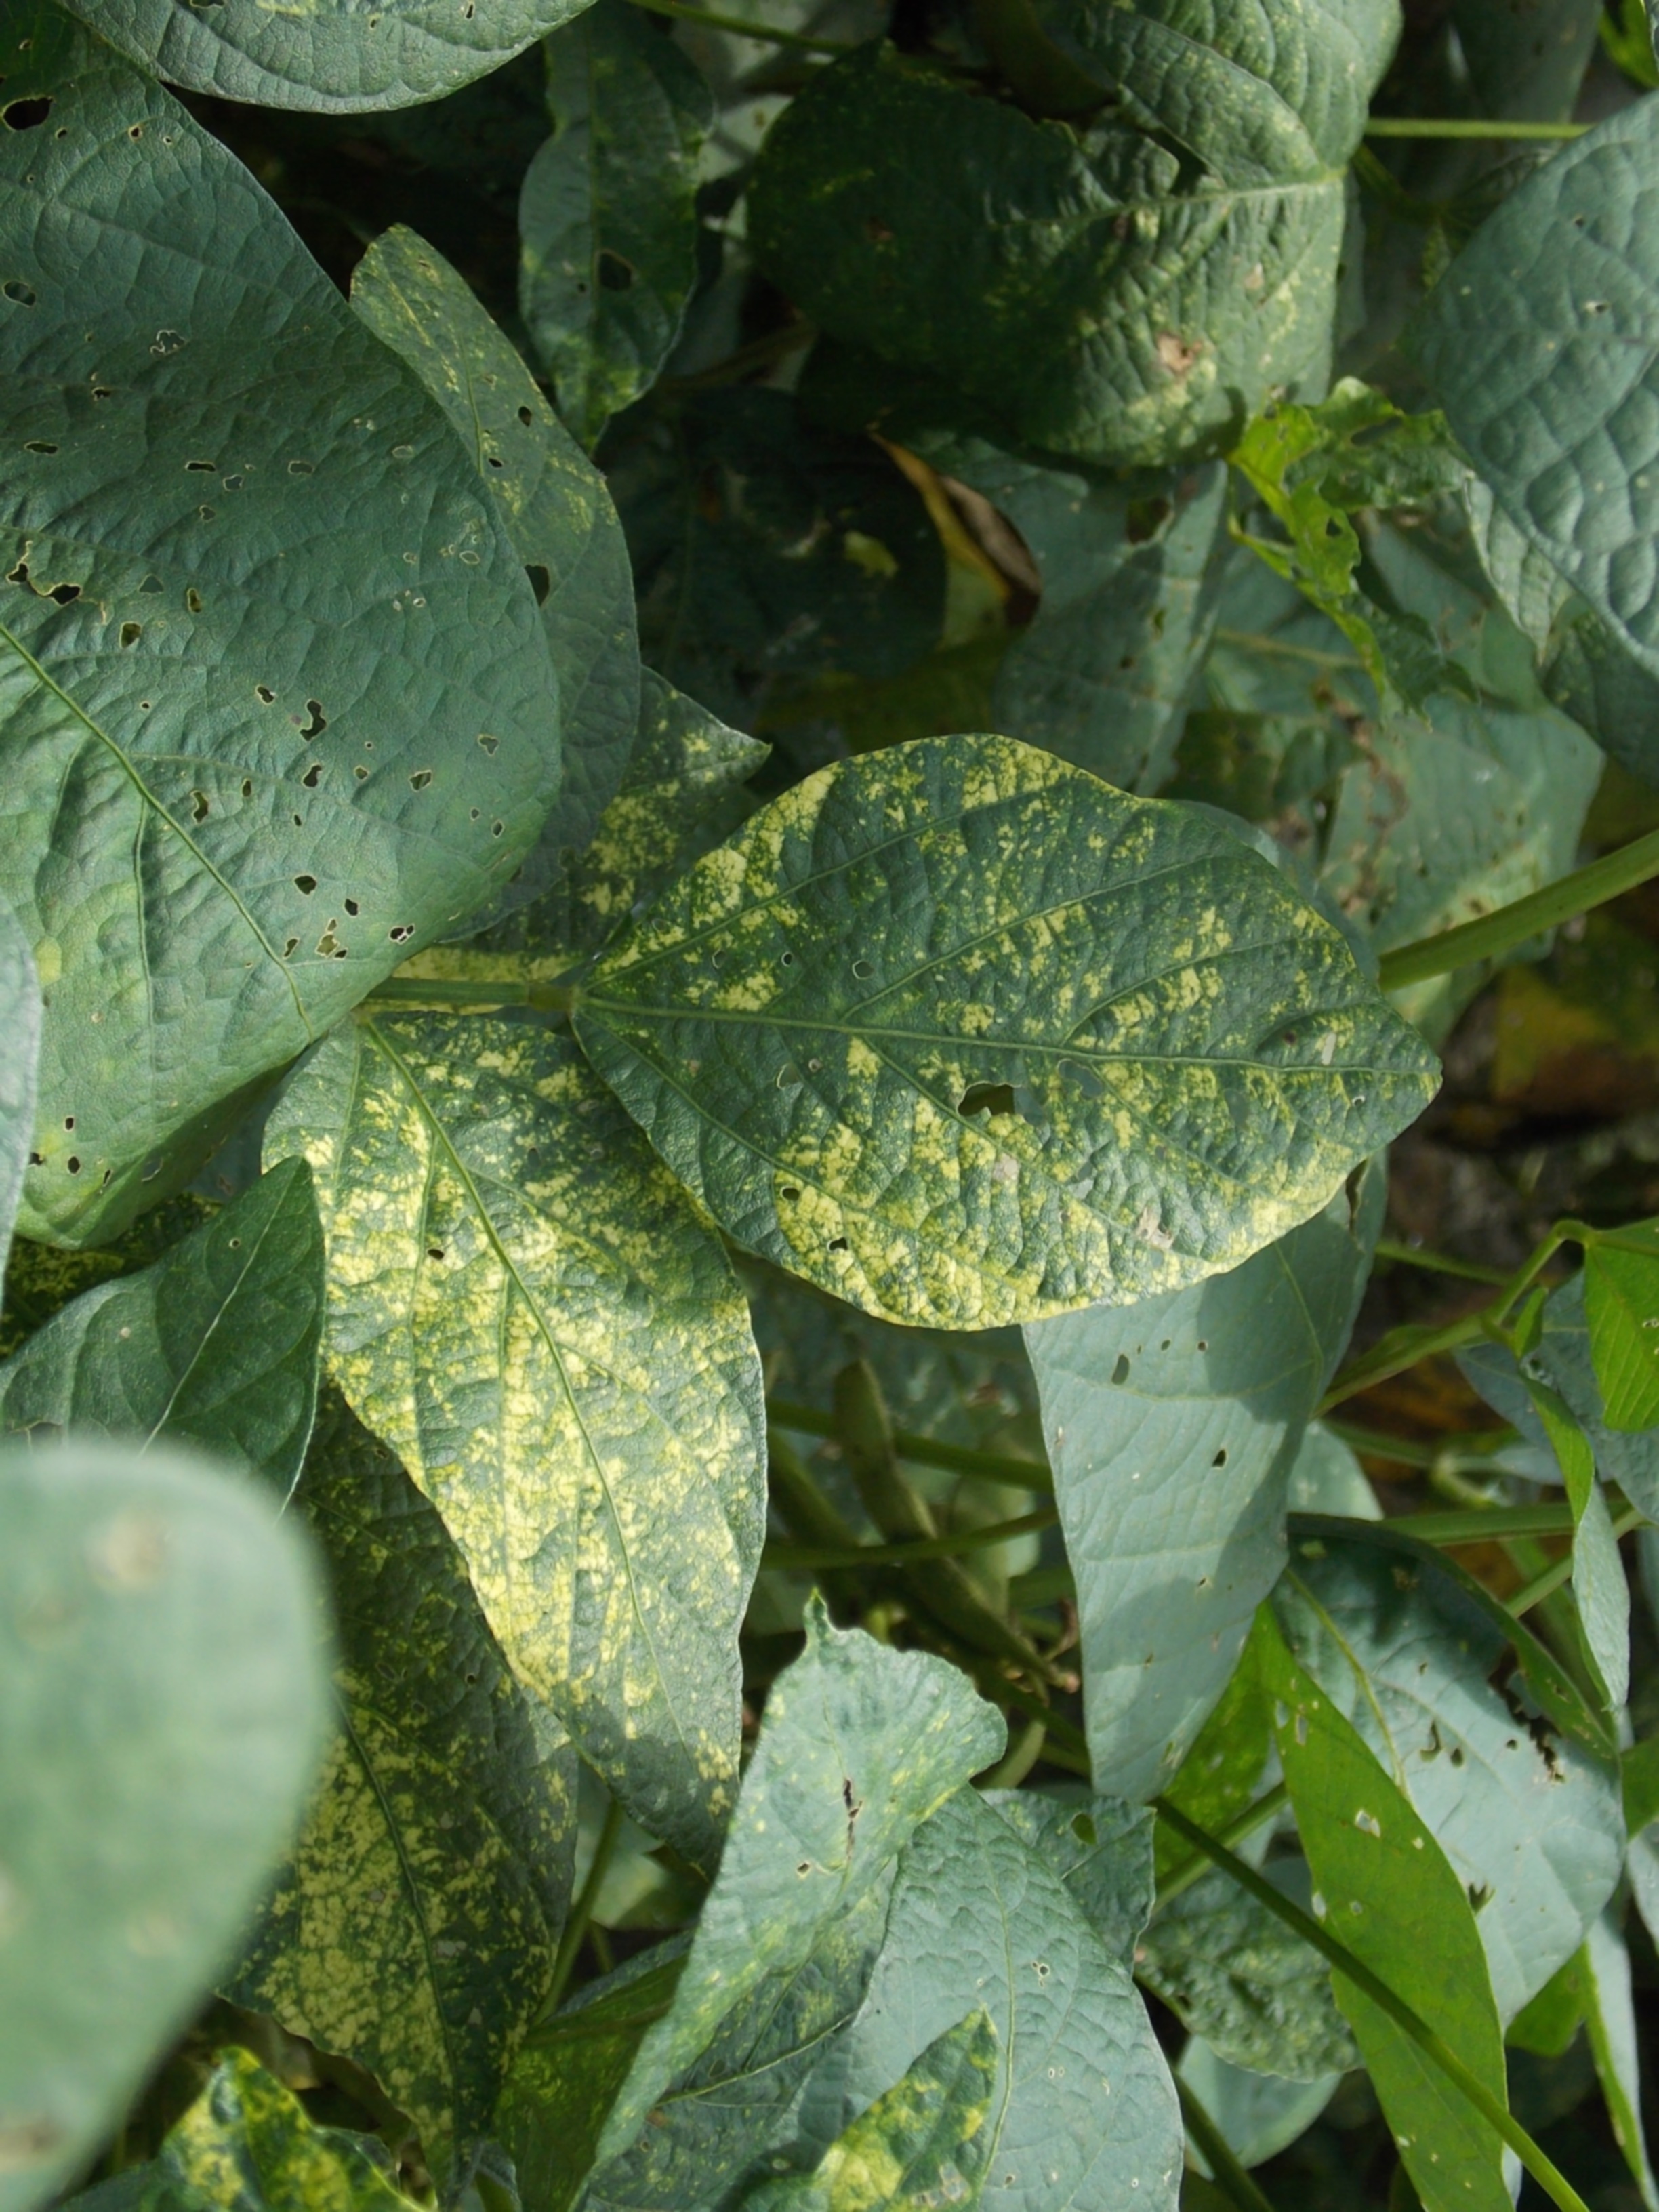
Label: Disease